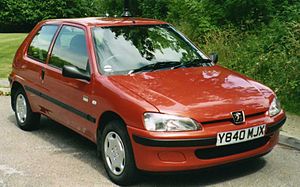
Peugeot 106 / Byggeserier / 106 (S2, 1996−2003)
Peugeot 106 tredørs (1996–2003)
Peugeot 106 var en personbilsmodel i mikrobilsklassen og en bestanddel af 100-serien fra den franske bilfabrikant Peugeot. Modellen markerede den nederste grænse i modelprogrammet og blev fremstillet mellem efteråret 1991 og slutningen af 2003 på fabrikkerne i Mulhouse og Aulnay-sous-Bois ved Paris i totalt 2.798.200 eksemplarer. Modellen blev i foråret 2005 afløst af 107.